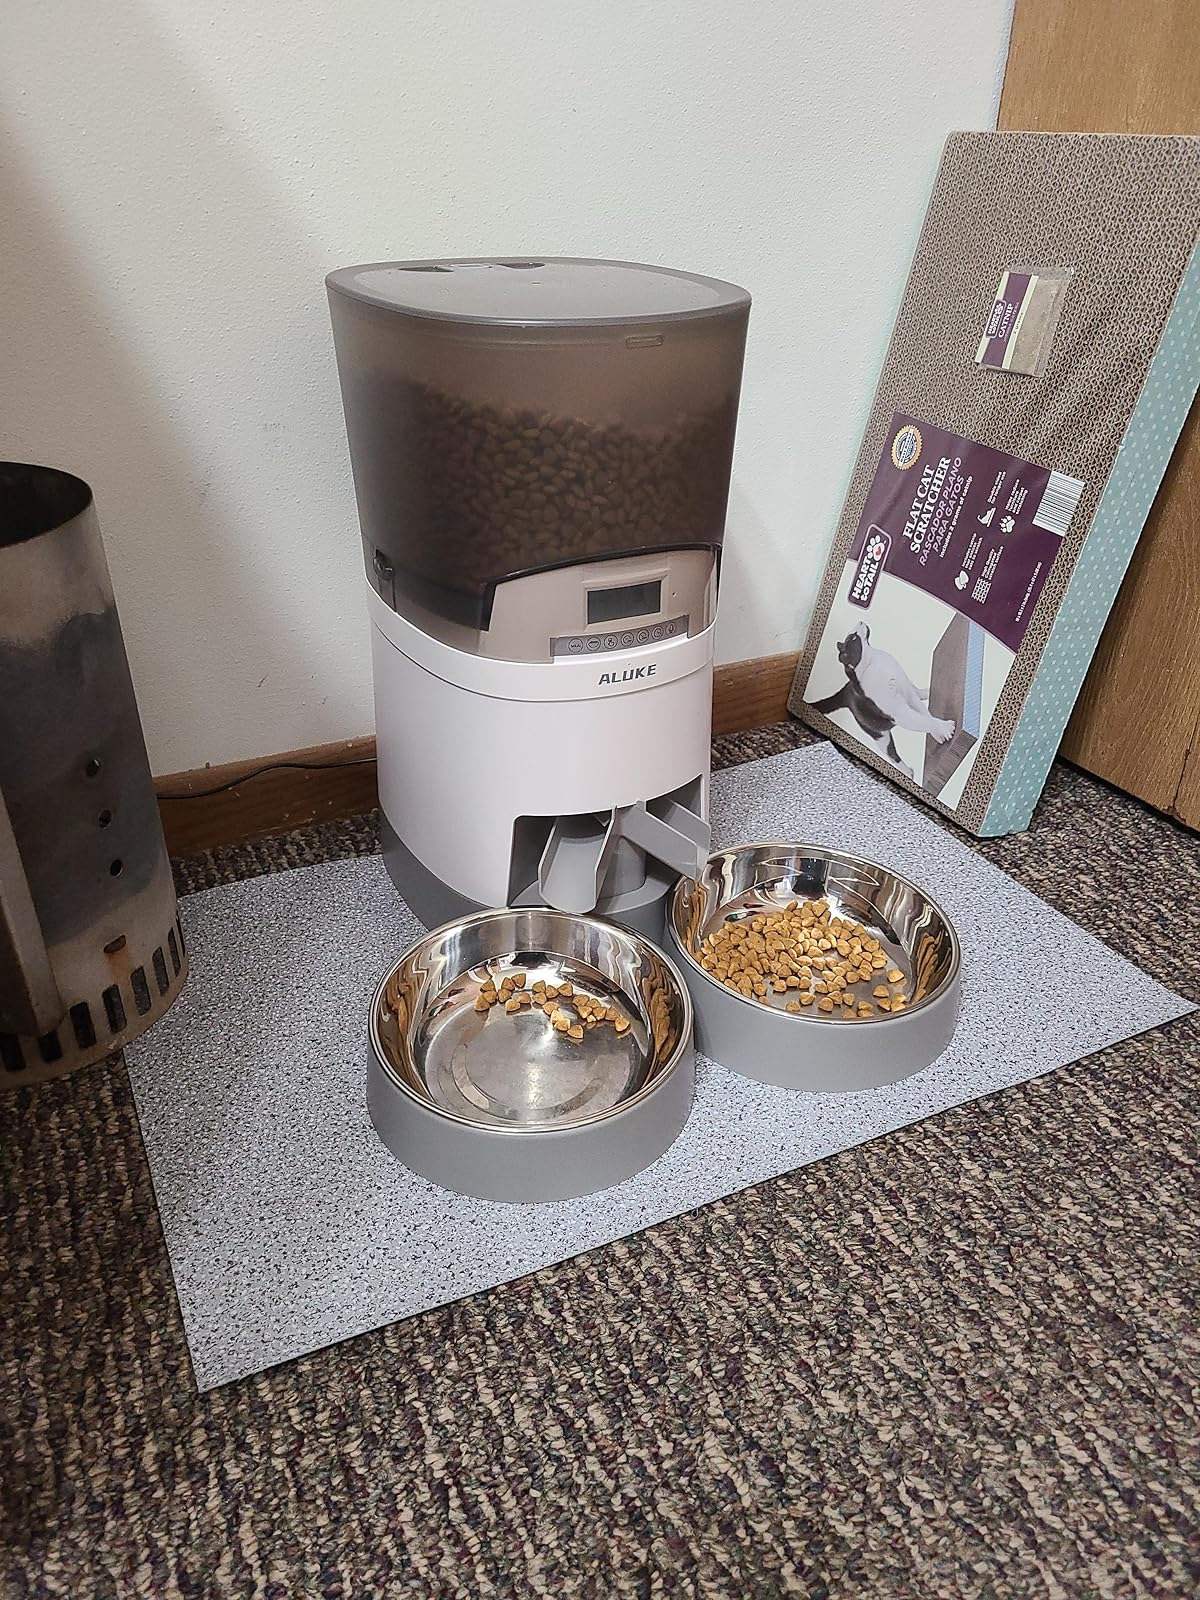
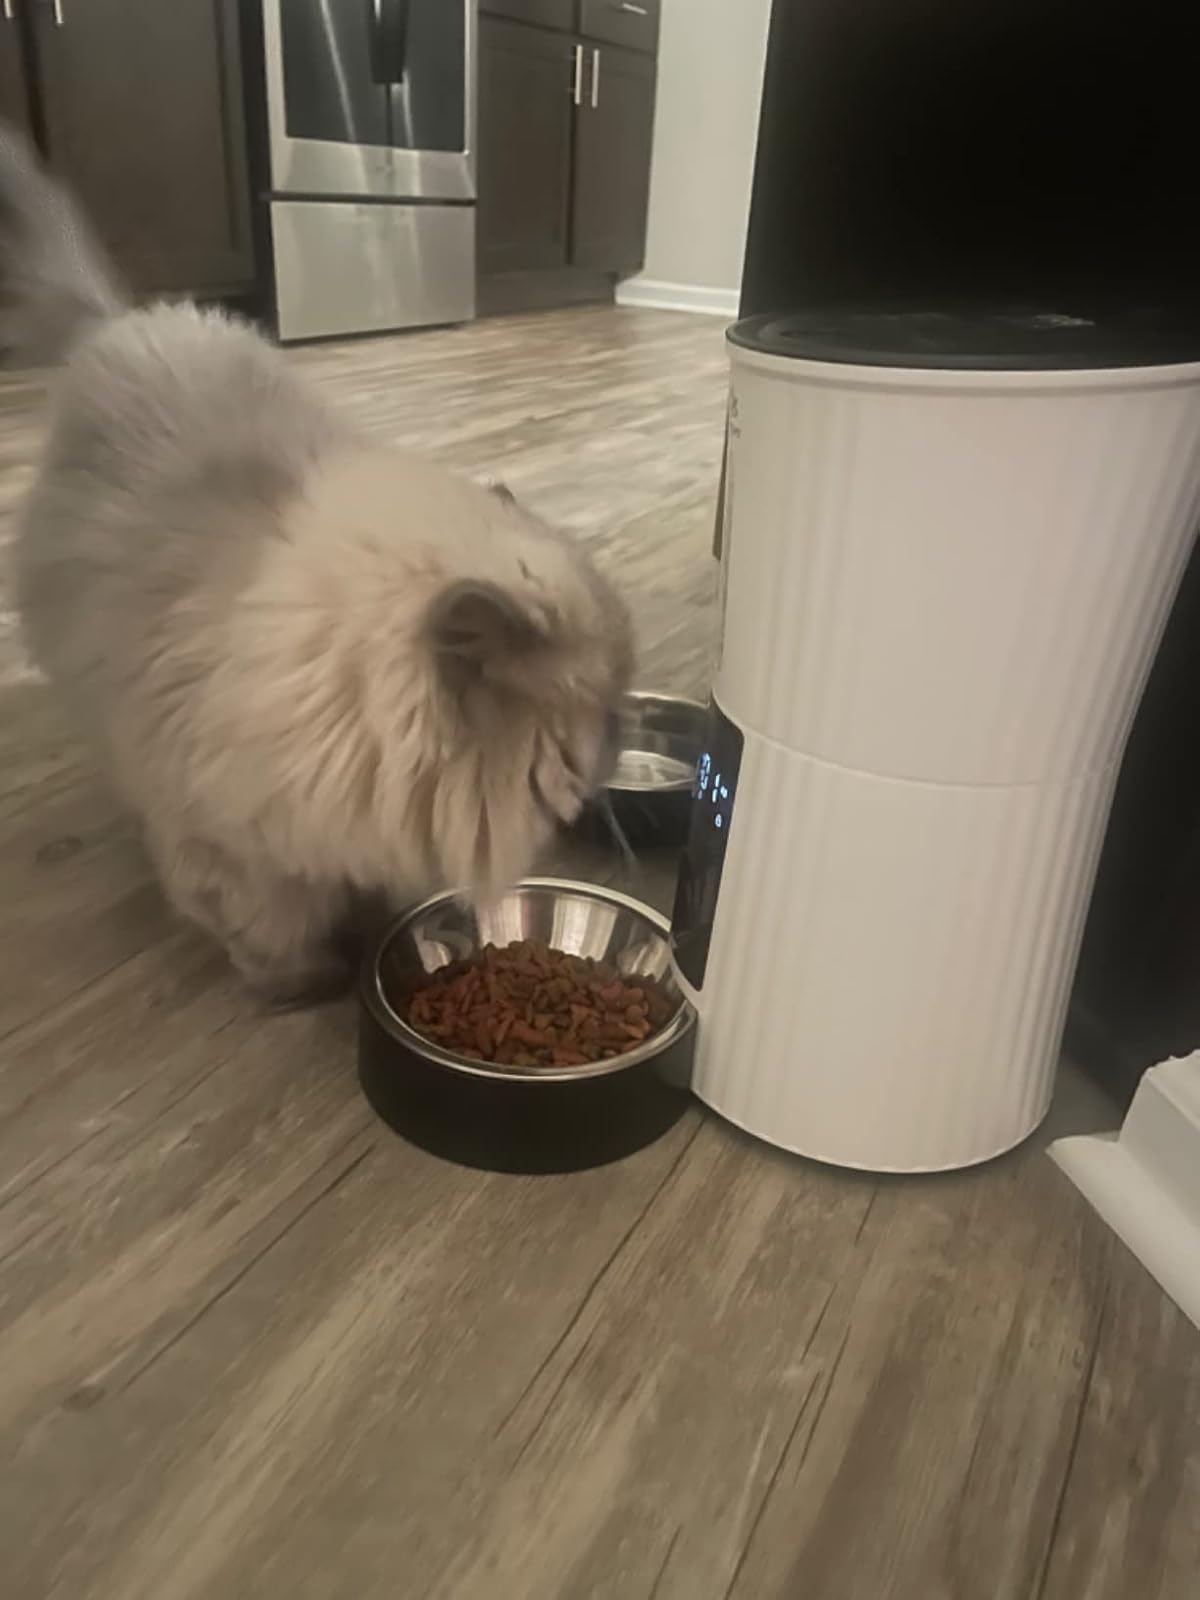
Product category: items_feeder
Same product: no